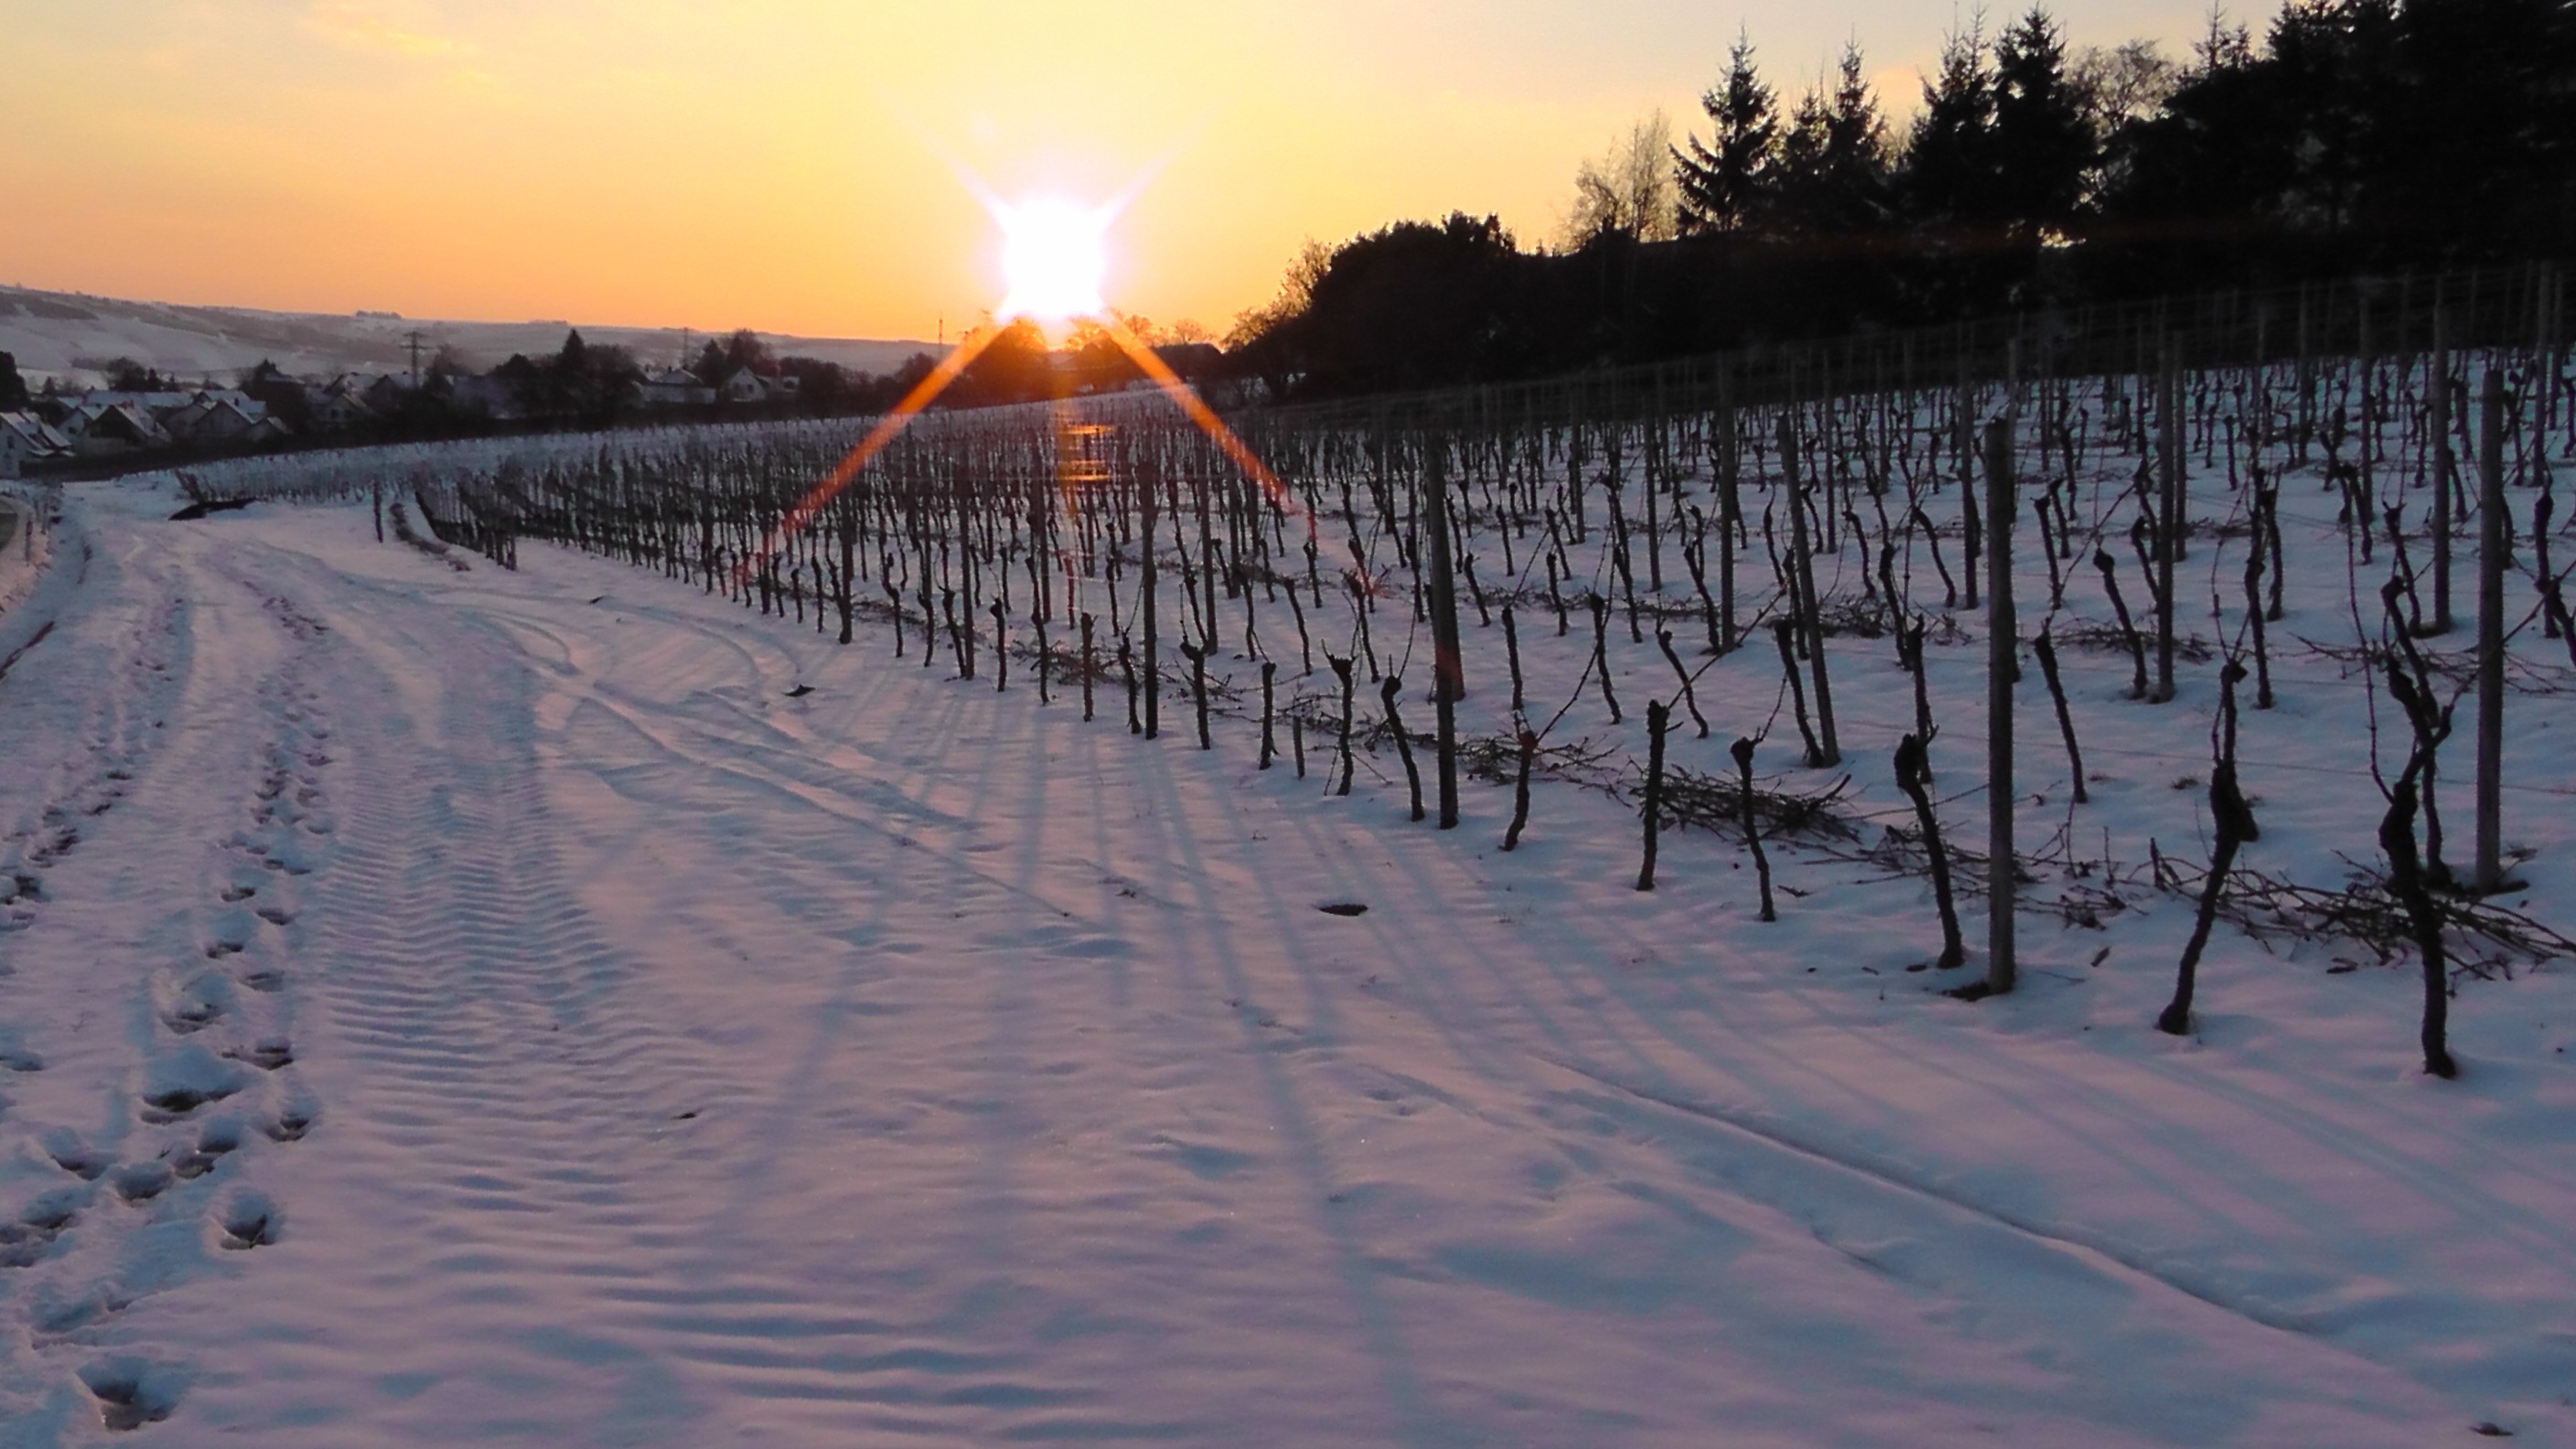
landscape, nature, snow, cold, winter, vineyard, white, sunlight, morning, dusk, ice, weather, rest, season, winter dream, wintry, freezing, rebstock, geological phenomenon, vineyard in winter